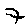
Label: 7